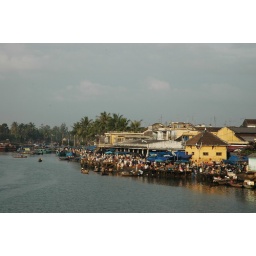
Hoi An fish market still bustling later in the morning.